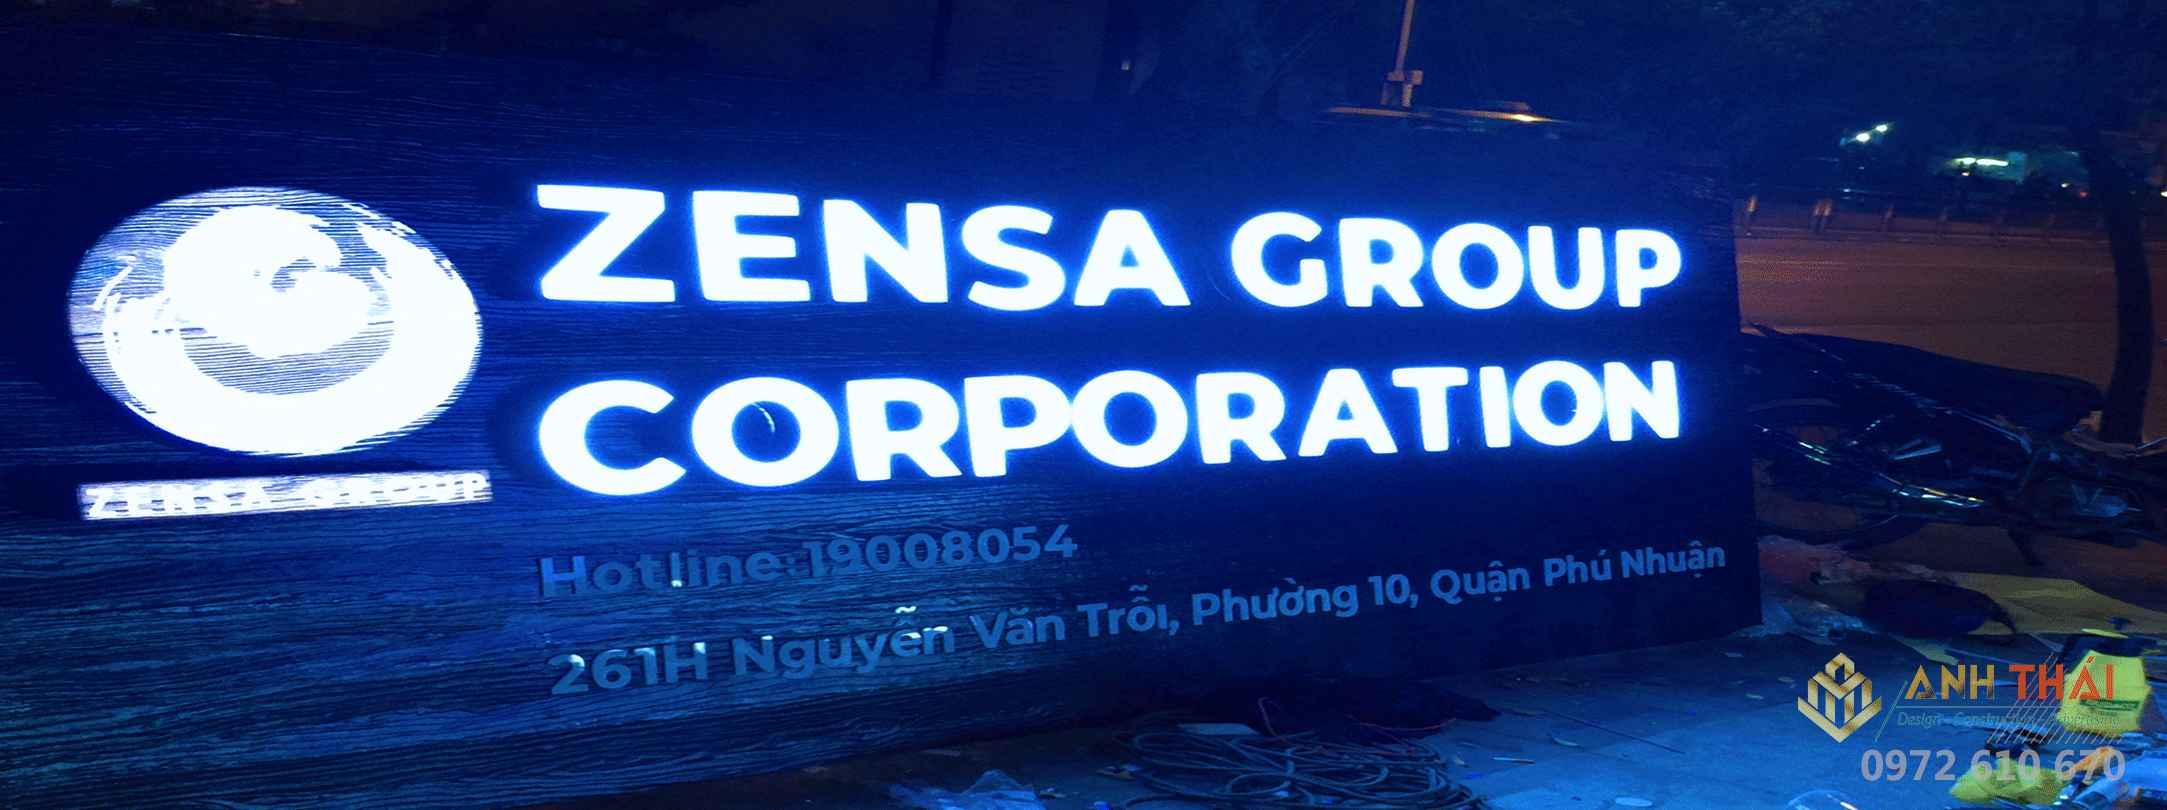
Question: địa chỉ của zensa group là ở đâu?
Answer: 261 h nguyễn văn trỗi, phường 10, quận phú nhuận